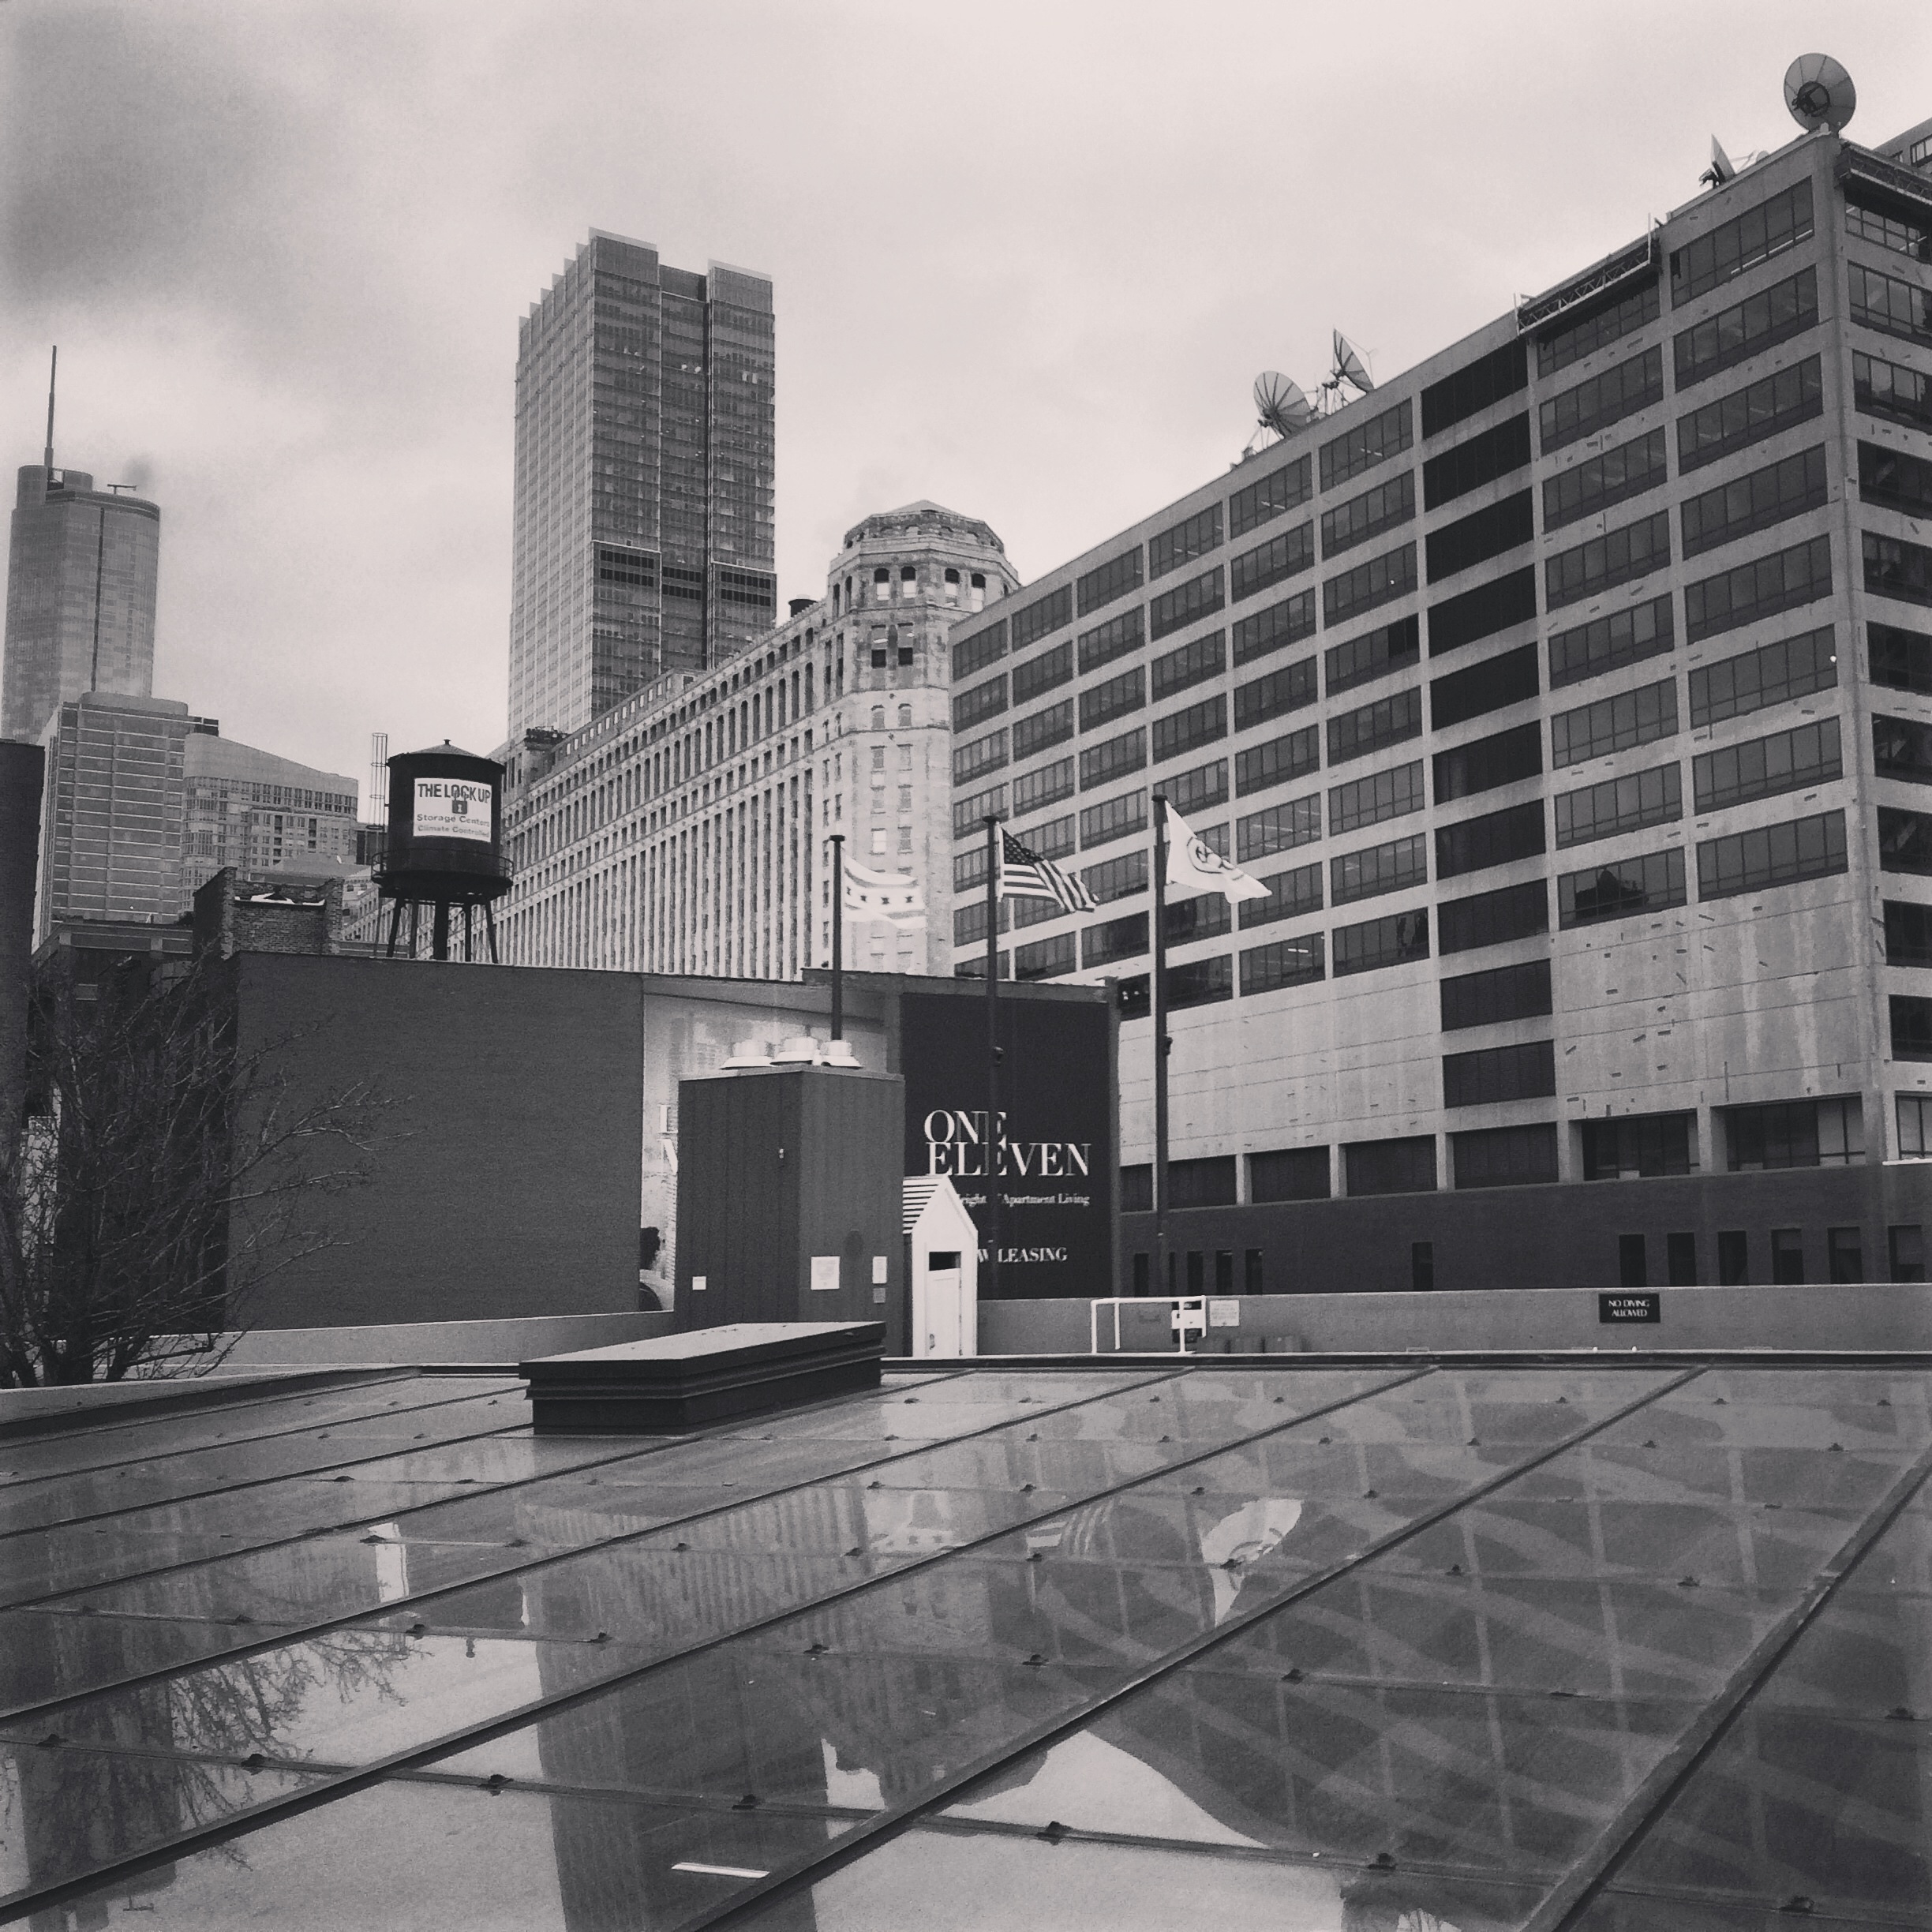
black and white, architecture, sky, white, skyline, street, building, city, skyscraper, cityscape, downtown, travel, tower, landmark, black, monochrome, tower block, shape, metropolis, urban area, monochrome photography, human settlement